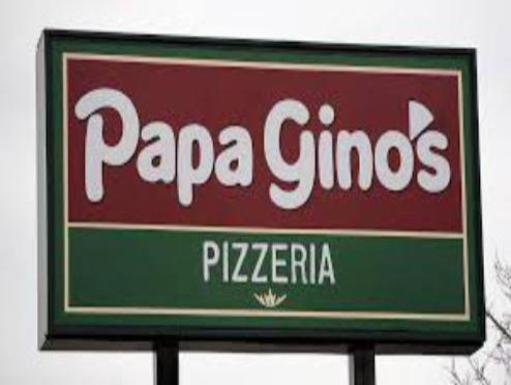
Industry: Food